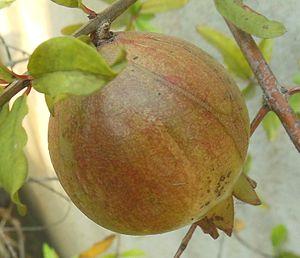
La grenade est le fruit du grenadier de la famille des Lythracées. Elle provient d’une aire géographique qui s’étend de l’Asie occidentale à l’Asie centrale.